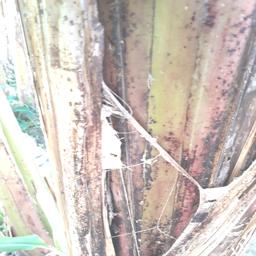
Label: PSEUDOSTEM WEEVIL